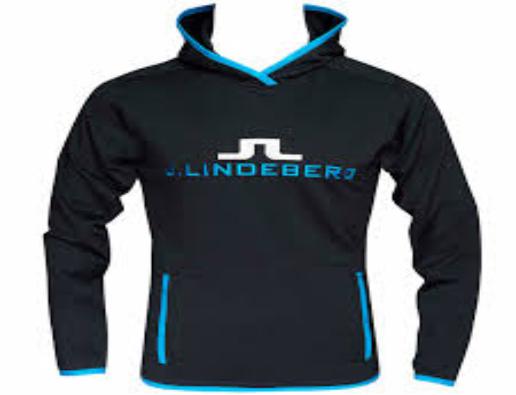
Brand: jlindeberg-2
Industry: Clothes